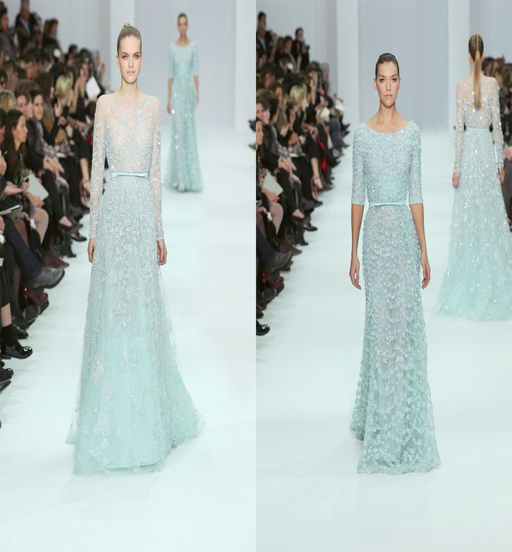
ice blue wedding dresses from collection , which are still available on request